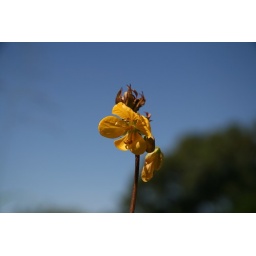
Close-ups of some flowers I came across during my field visits in Uganda